Jay Leno

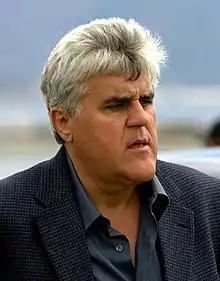
Leno in 2006

As a result, Leno was initially not allowed to tell jokes about Jackson or the case, which had been a fixture of "The Tonight Show"s opening monologue in particular. But he and his show's writers used a legal loophole by having Leno briefly step aside while stand-in comedians took the stage and told jokes about the trial. These stand-ins included Roseanne Barr, Drew Carey, Brad Garrett and Dennis Miller. The gag order was challenged, and the court ruled that Leno could continue telling jokes about the trial as long as he did not discuss his testimony. Leno celebrated by devoting an entire monologue to Michael Jackson jokes.